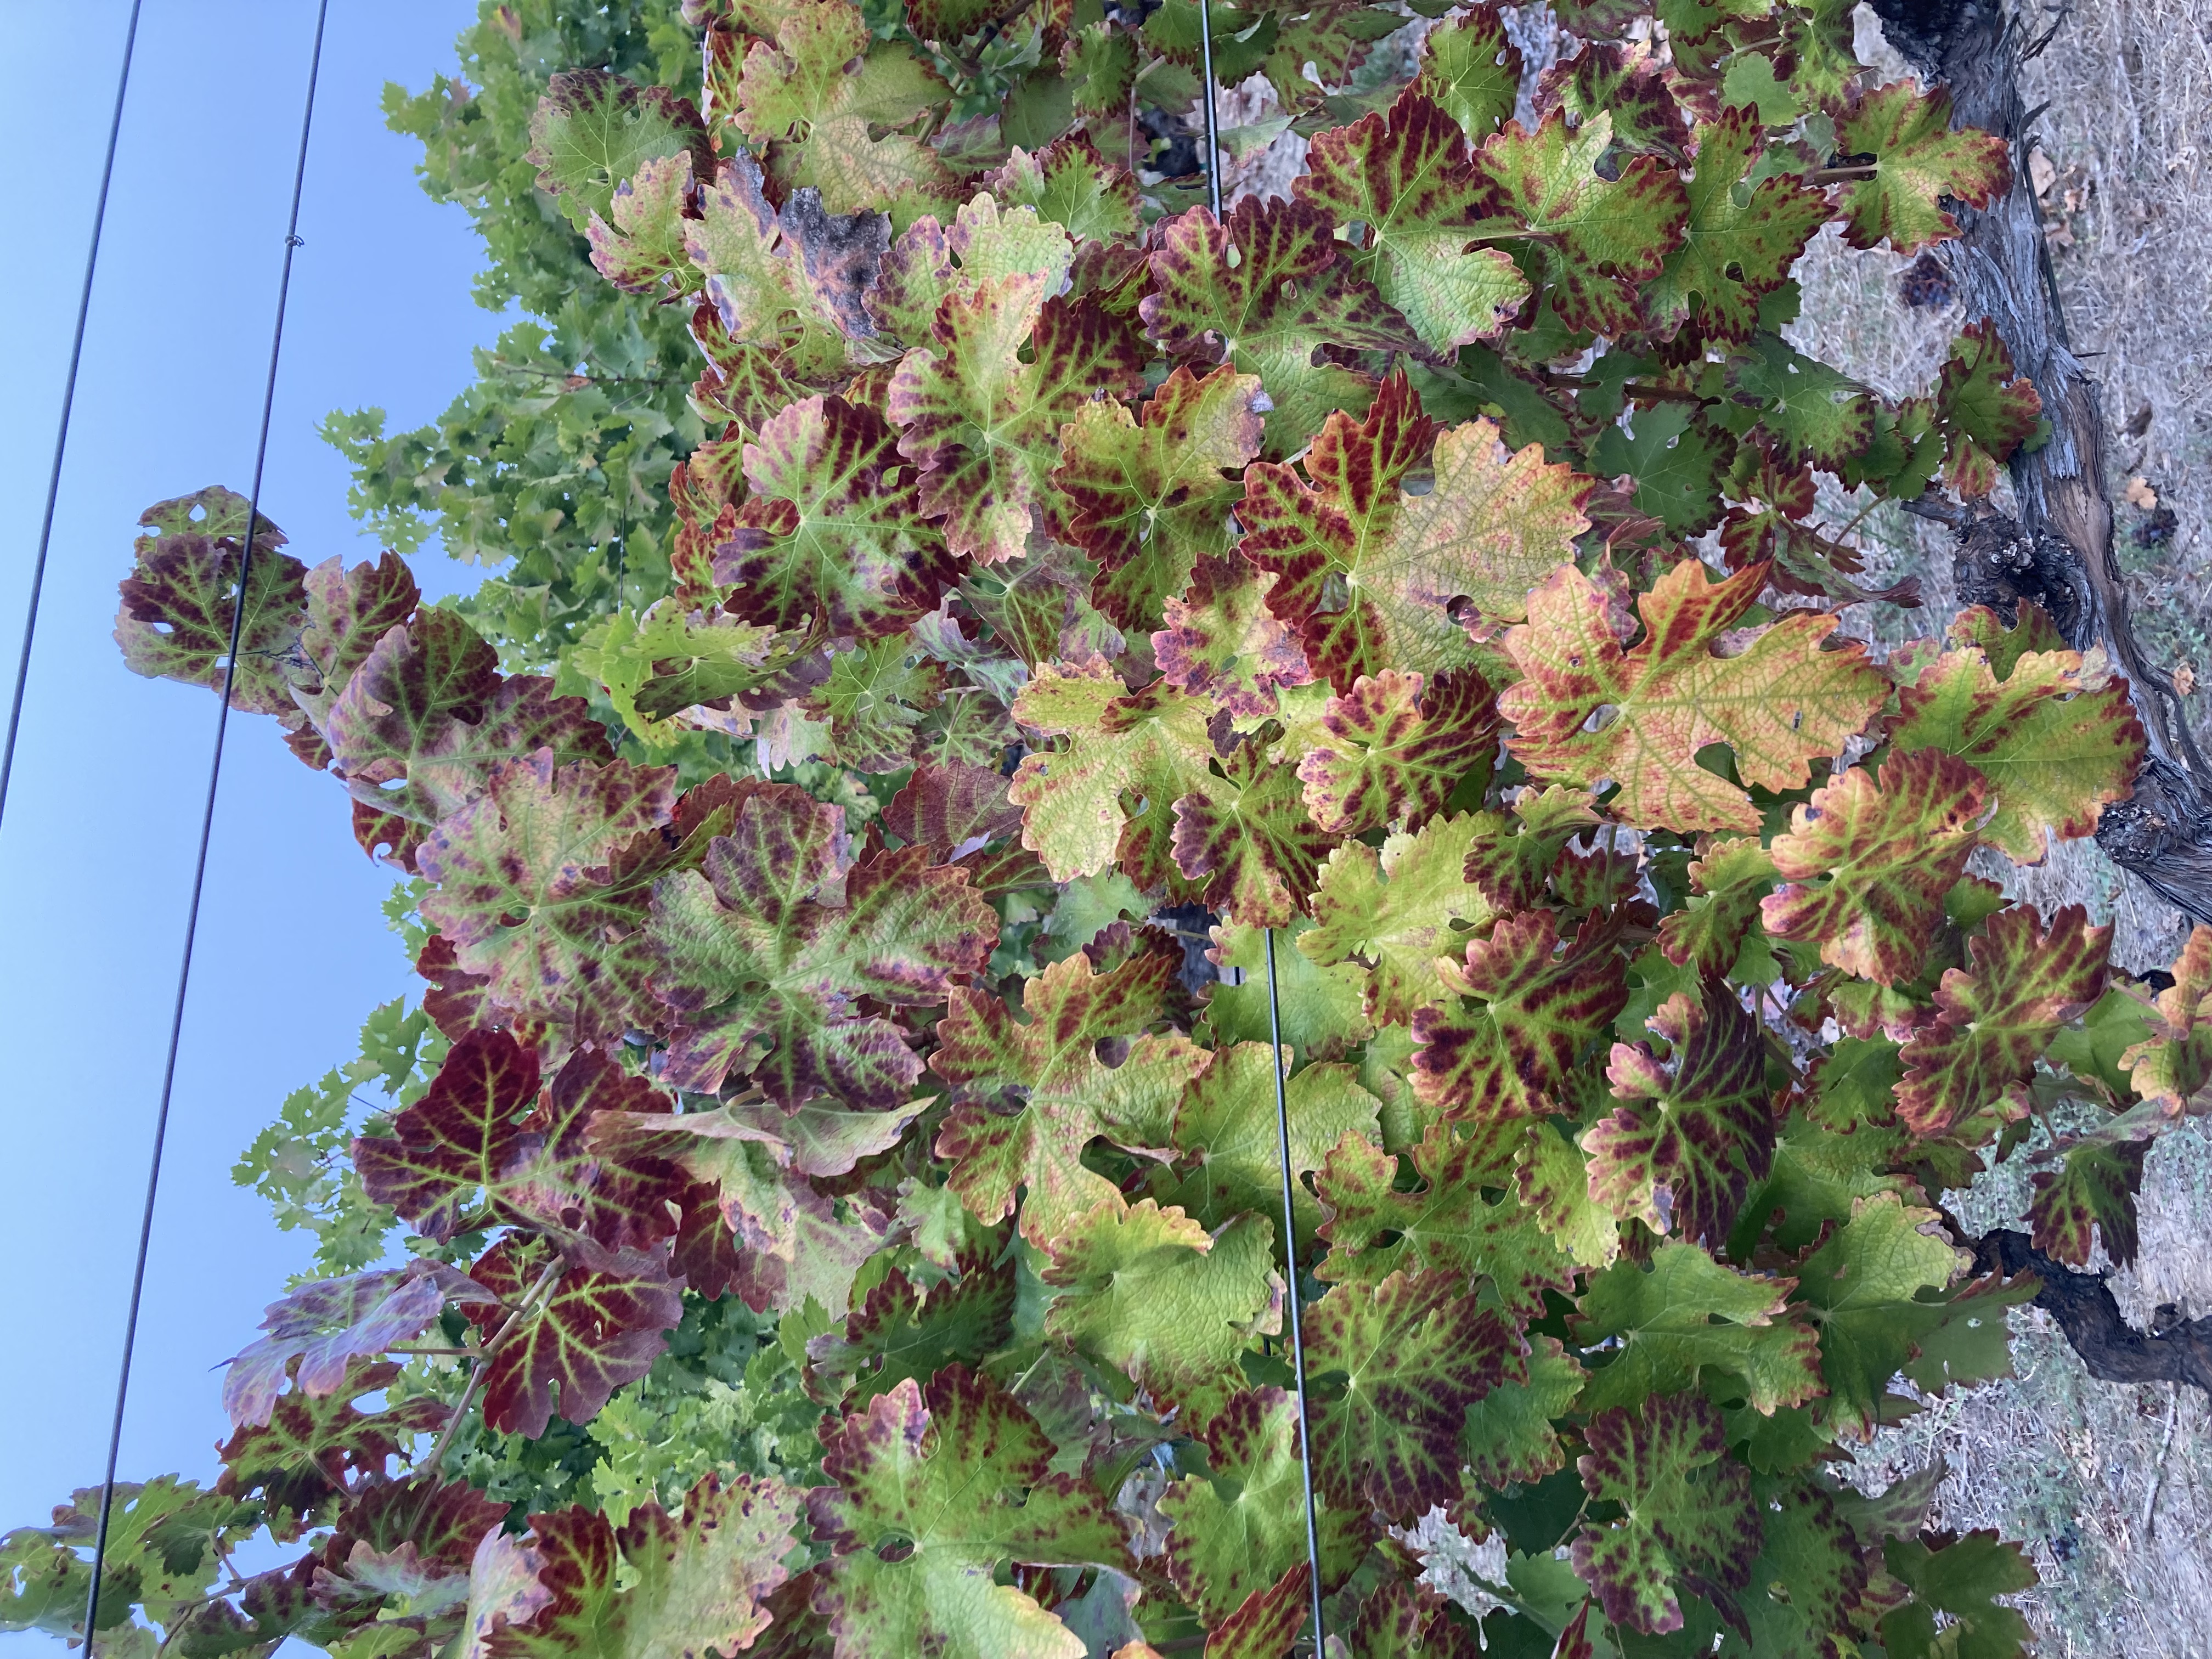
Label: Leafroll 3